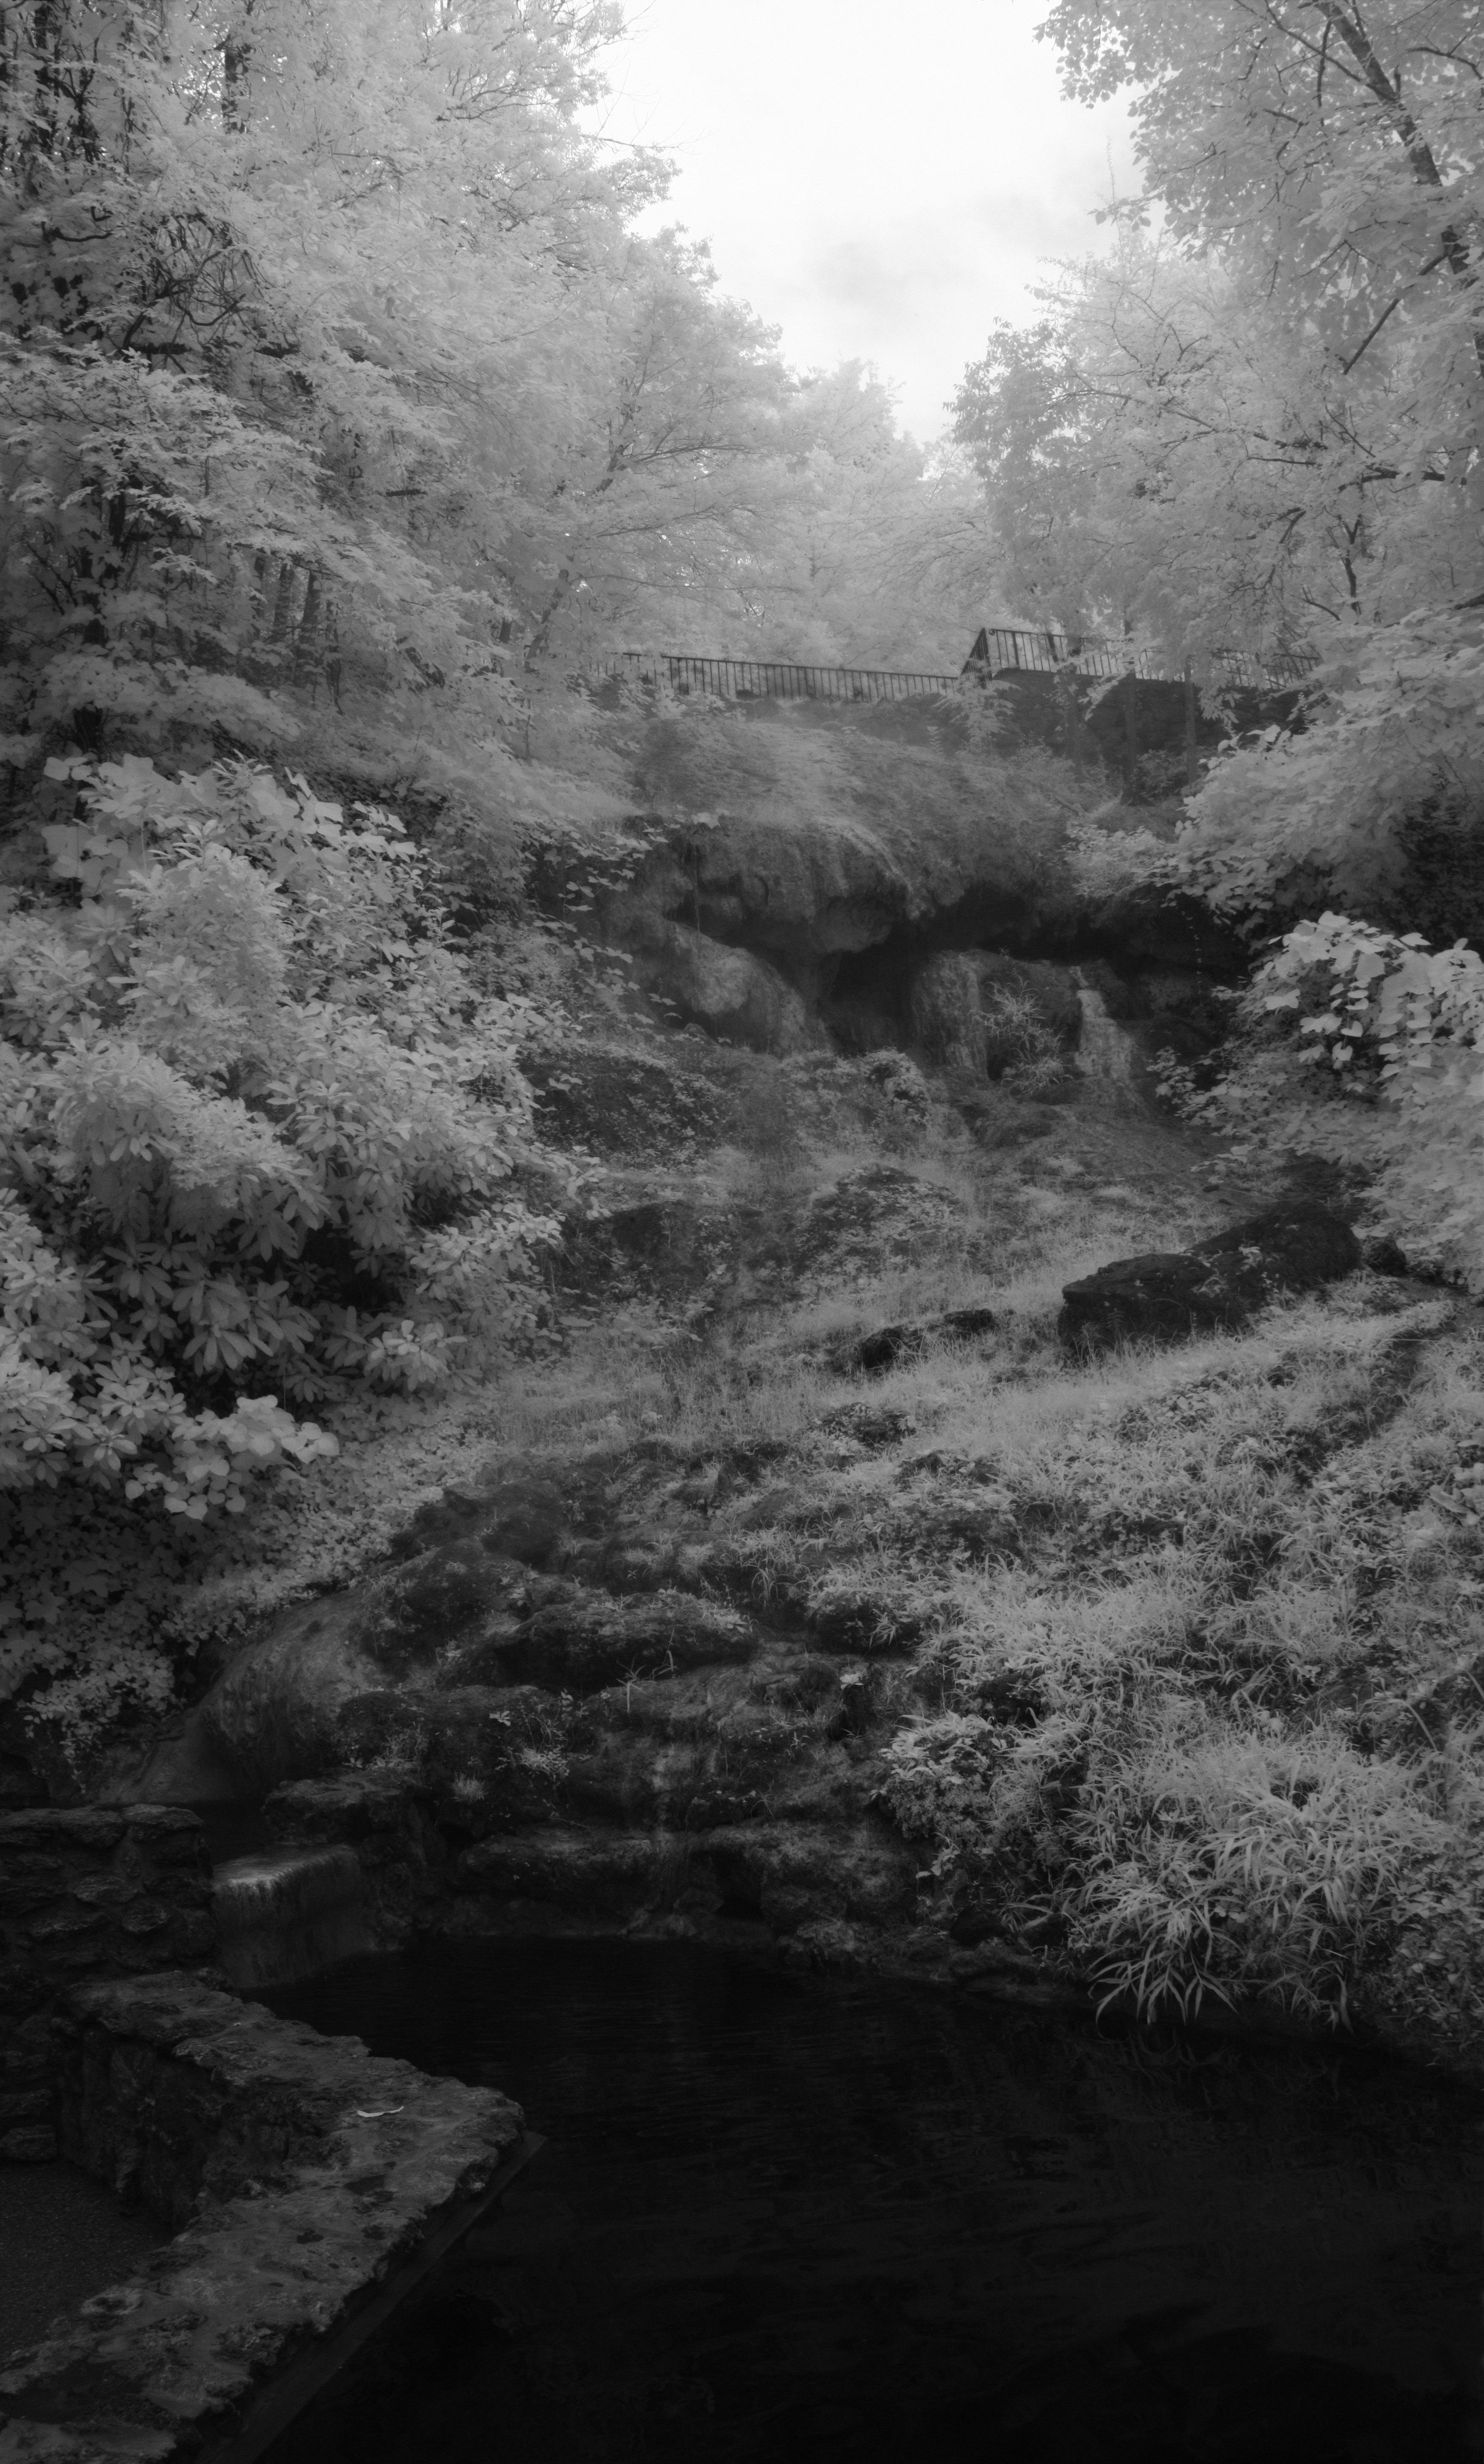
tree, nature, forest, outdoor, rock, mountain, cloud, black and white, white, texture, reflection, serene, darkness, black, monochrome, trees, bw, fountain, habitat, infrared, monochrome photography, atmospheric phenomenon